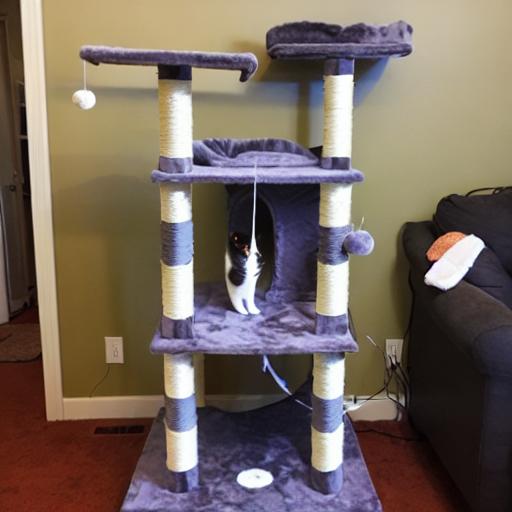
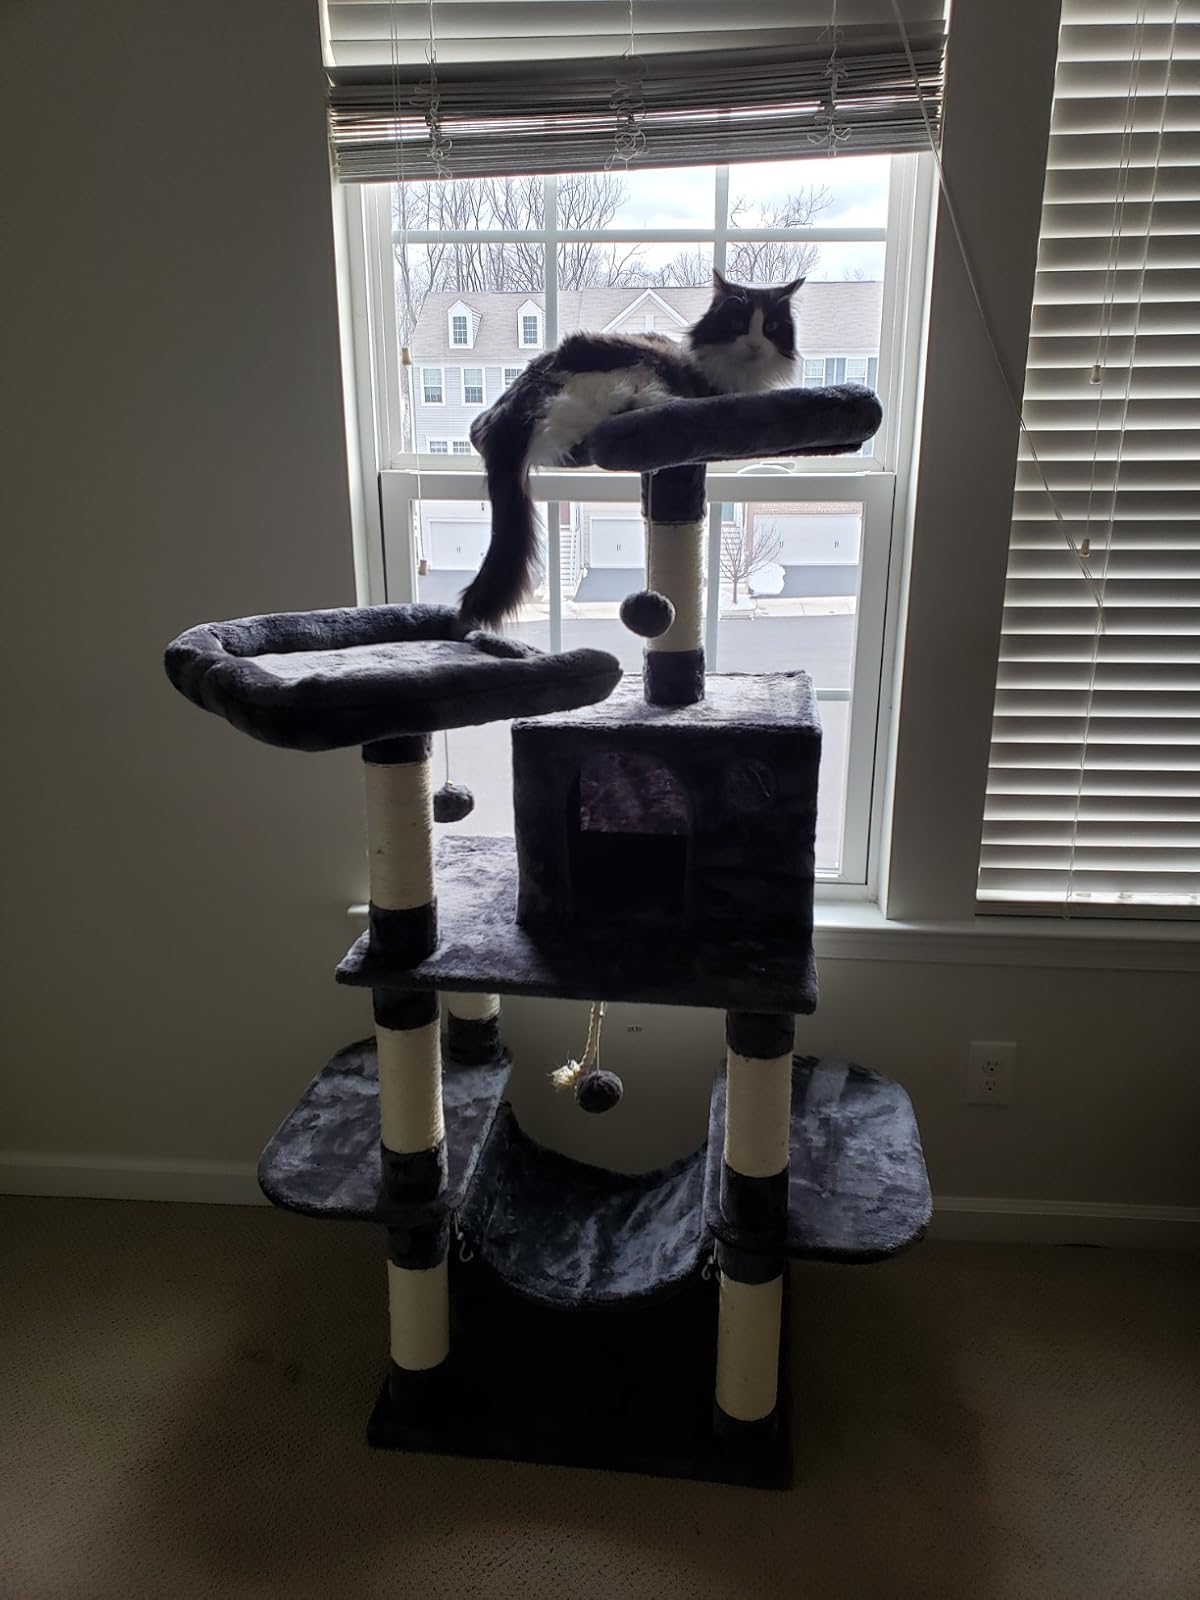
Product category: items_cat tree
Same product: no